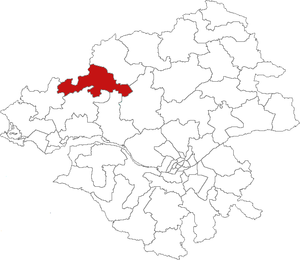
Carte de localisation du canton de Saint-Gildas-des-bois (France, Loire-Atlantique)
Le canton de Saint-Gildas-des-Bois est une ancienne circonscription électorale française, située dans le département de la Loire-Atlantique.